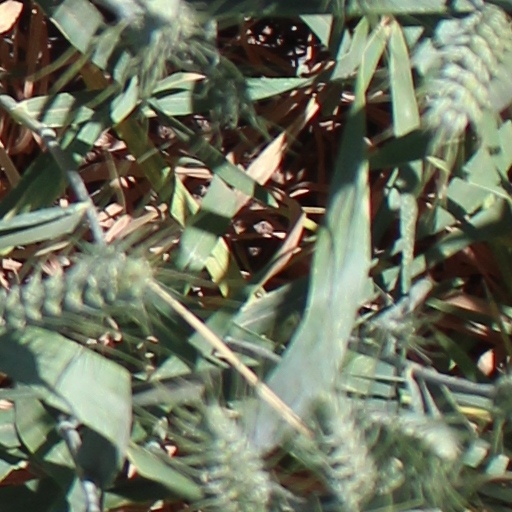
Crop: wheat